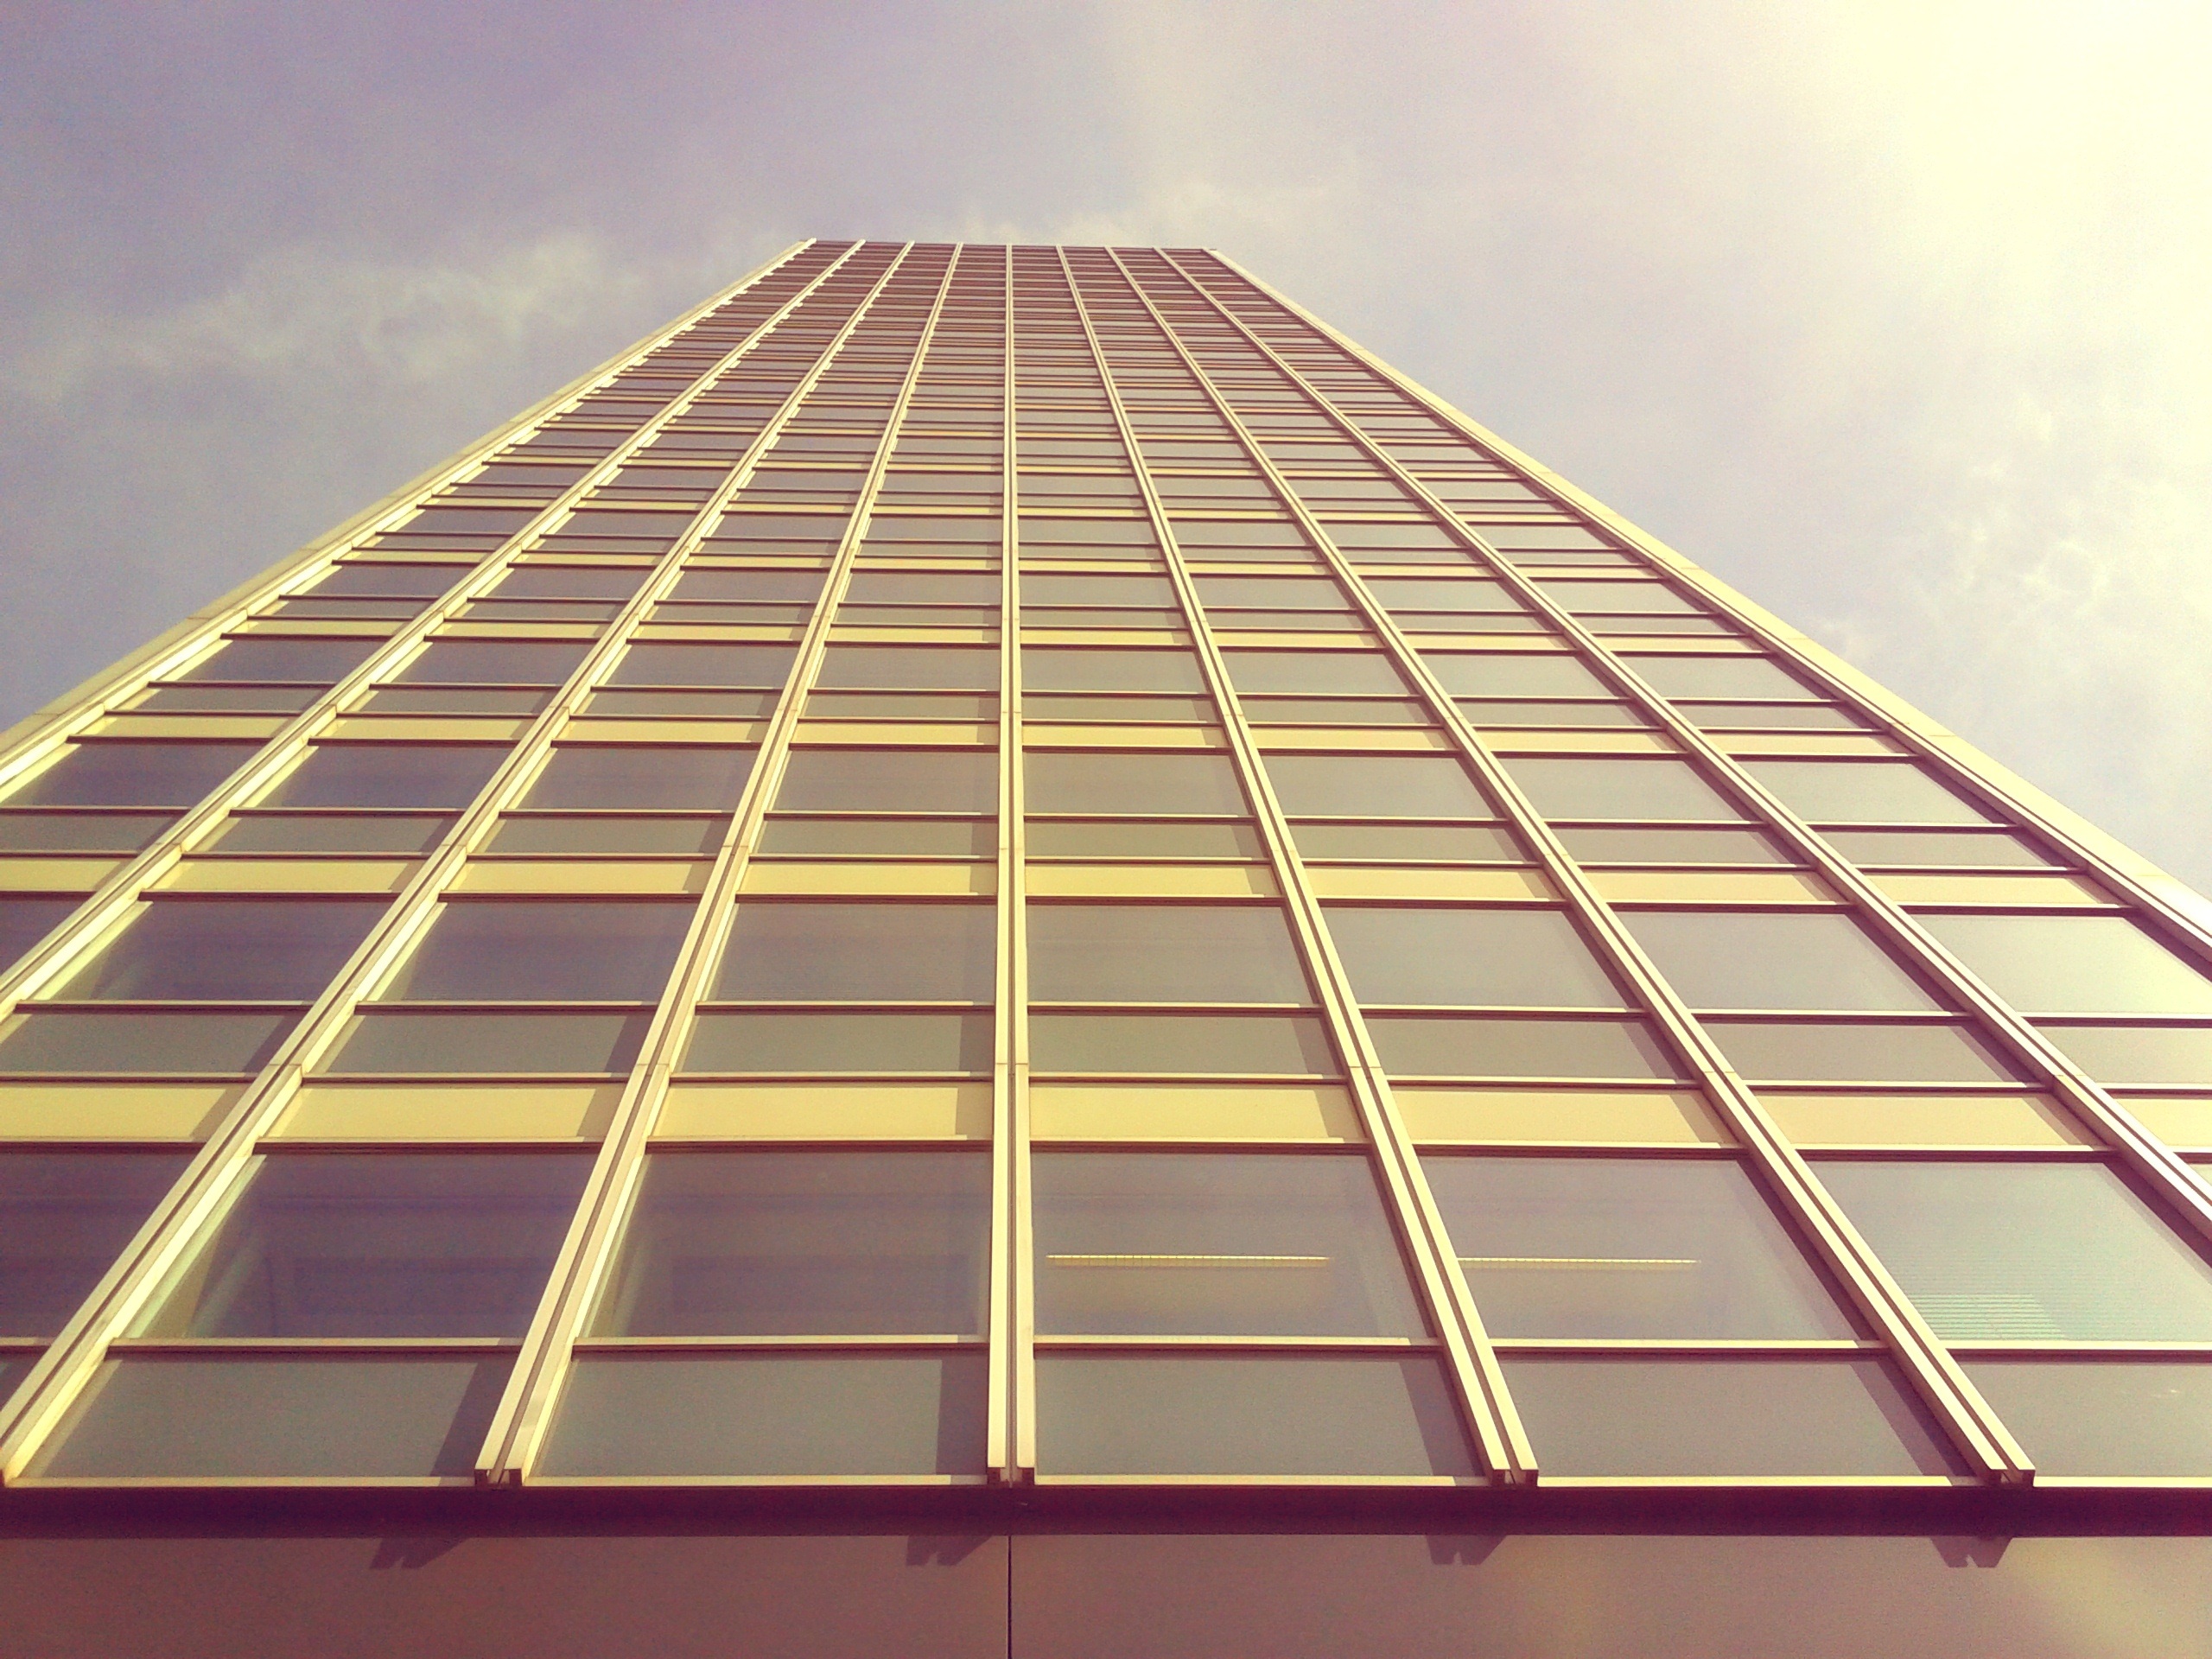
architecture, structure, sky, roof, building, city, skyscraper, ceiling, line, facade, symmetry, shape, daylighting